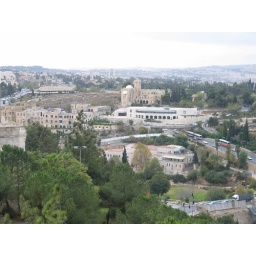
Visible from and to the Old City, the Jerusalem IHOP is the building with the arched windows right below the 2 buses.